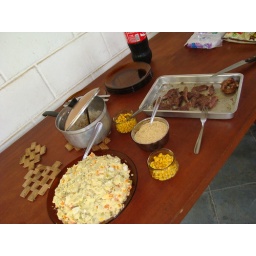
by boys and girls